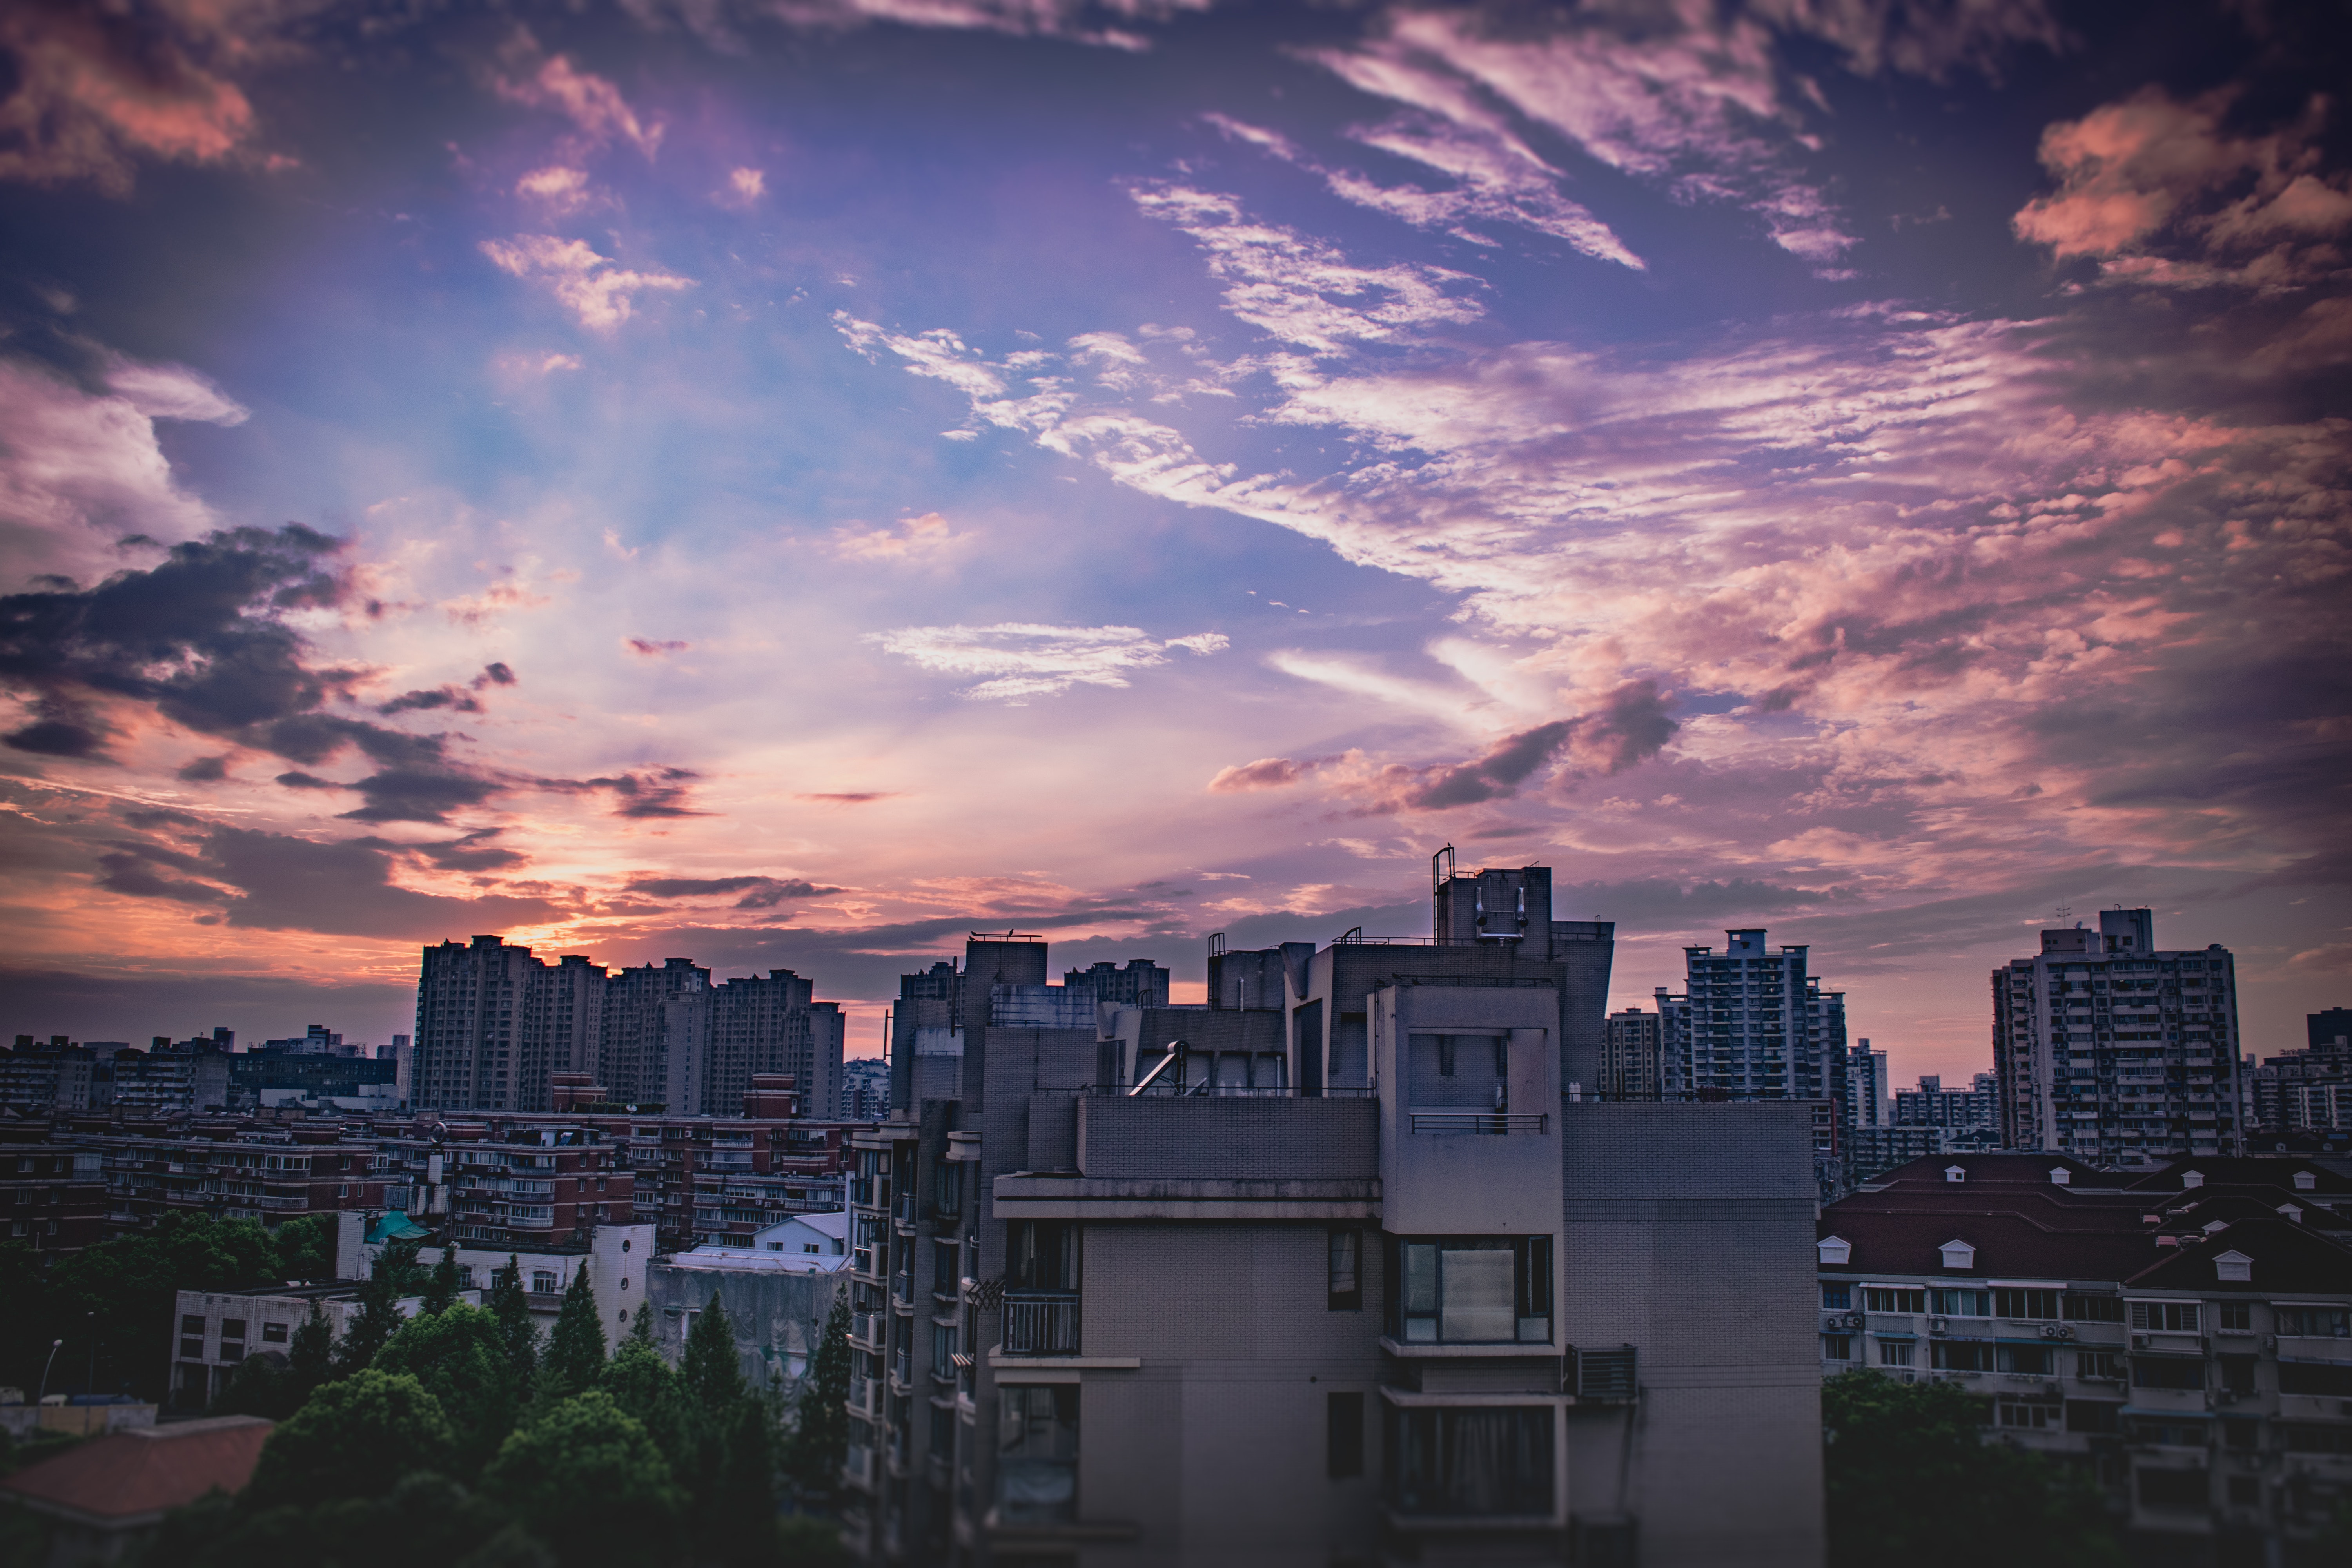
sky, cloud, daytime, metropolitan area, cityscape, city, urban area, metropolis, afterglow, human settlement, morning, skyline, evening, dusk, atmosphere, atmospheric phenomenon, horizon, downtown, town, sunset, snapshot, skyscraper, tower block, cumulus, meteorological phenomenon, architecture, sunrise, night, sunlight, building, world, photography, landscape, dawn, residential area